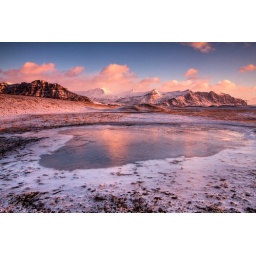
The car that crashed off the road is 20m behind me in this image.